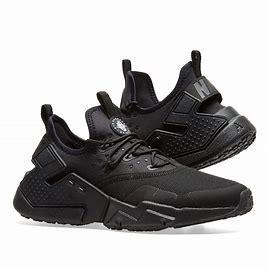
Brand: Nike
Model: Air Huarache Drift